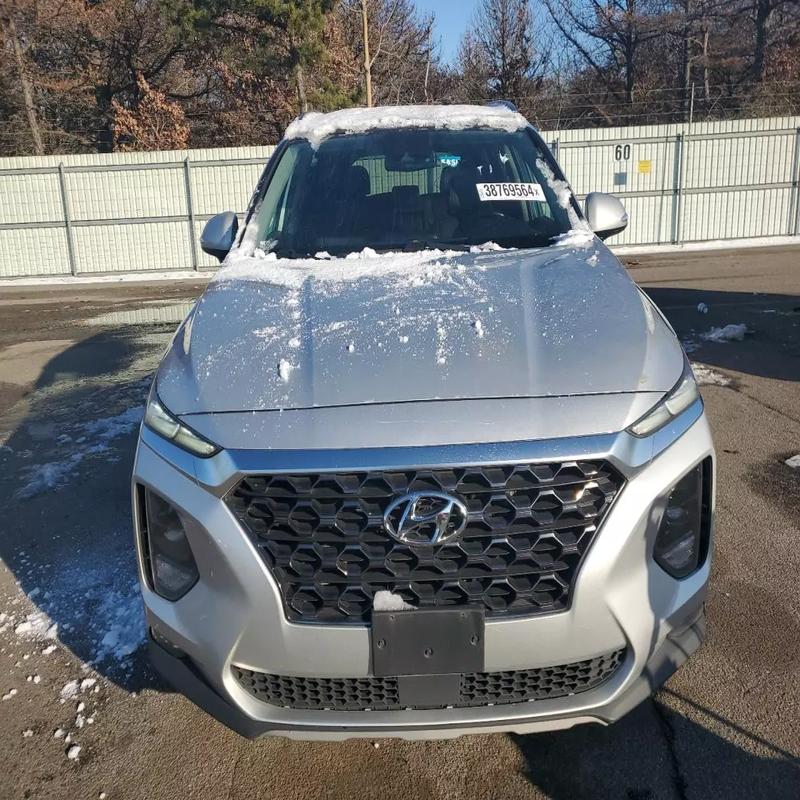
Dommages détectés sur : plaque d'immatriculation avant, capot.
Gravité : majeur